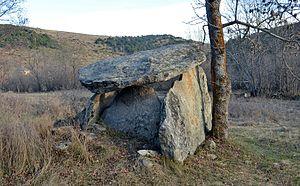
Dolmen de Bragoly ou Brangoli - Enveitg, Pyrénées-Orientales Català: Dolmen de Brangolí - Enveig This building is indexed in the Base Mérimée, a database of architectural heritage maintained by the French Ministry of Culture,